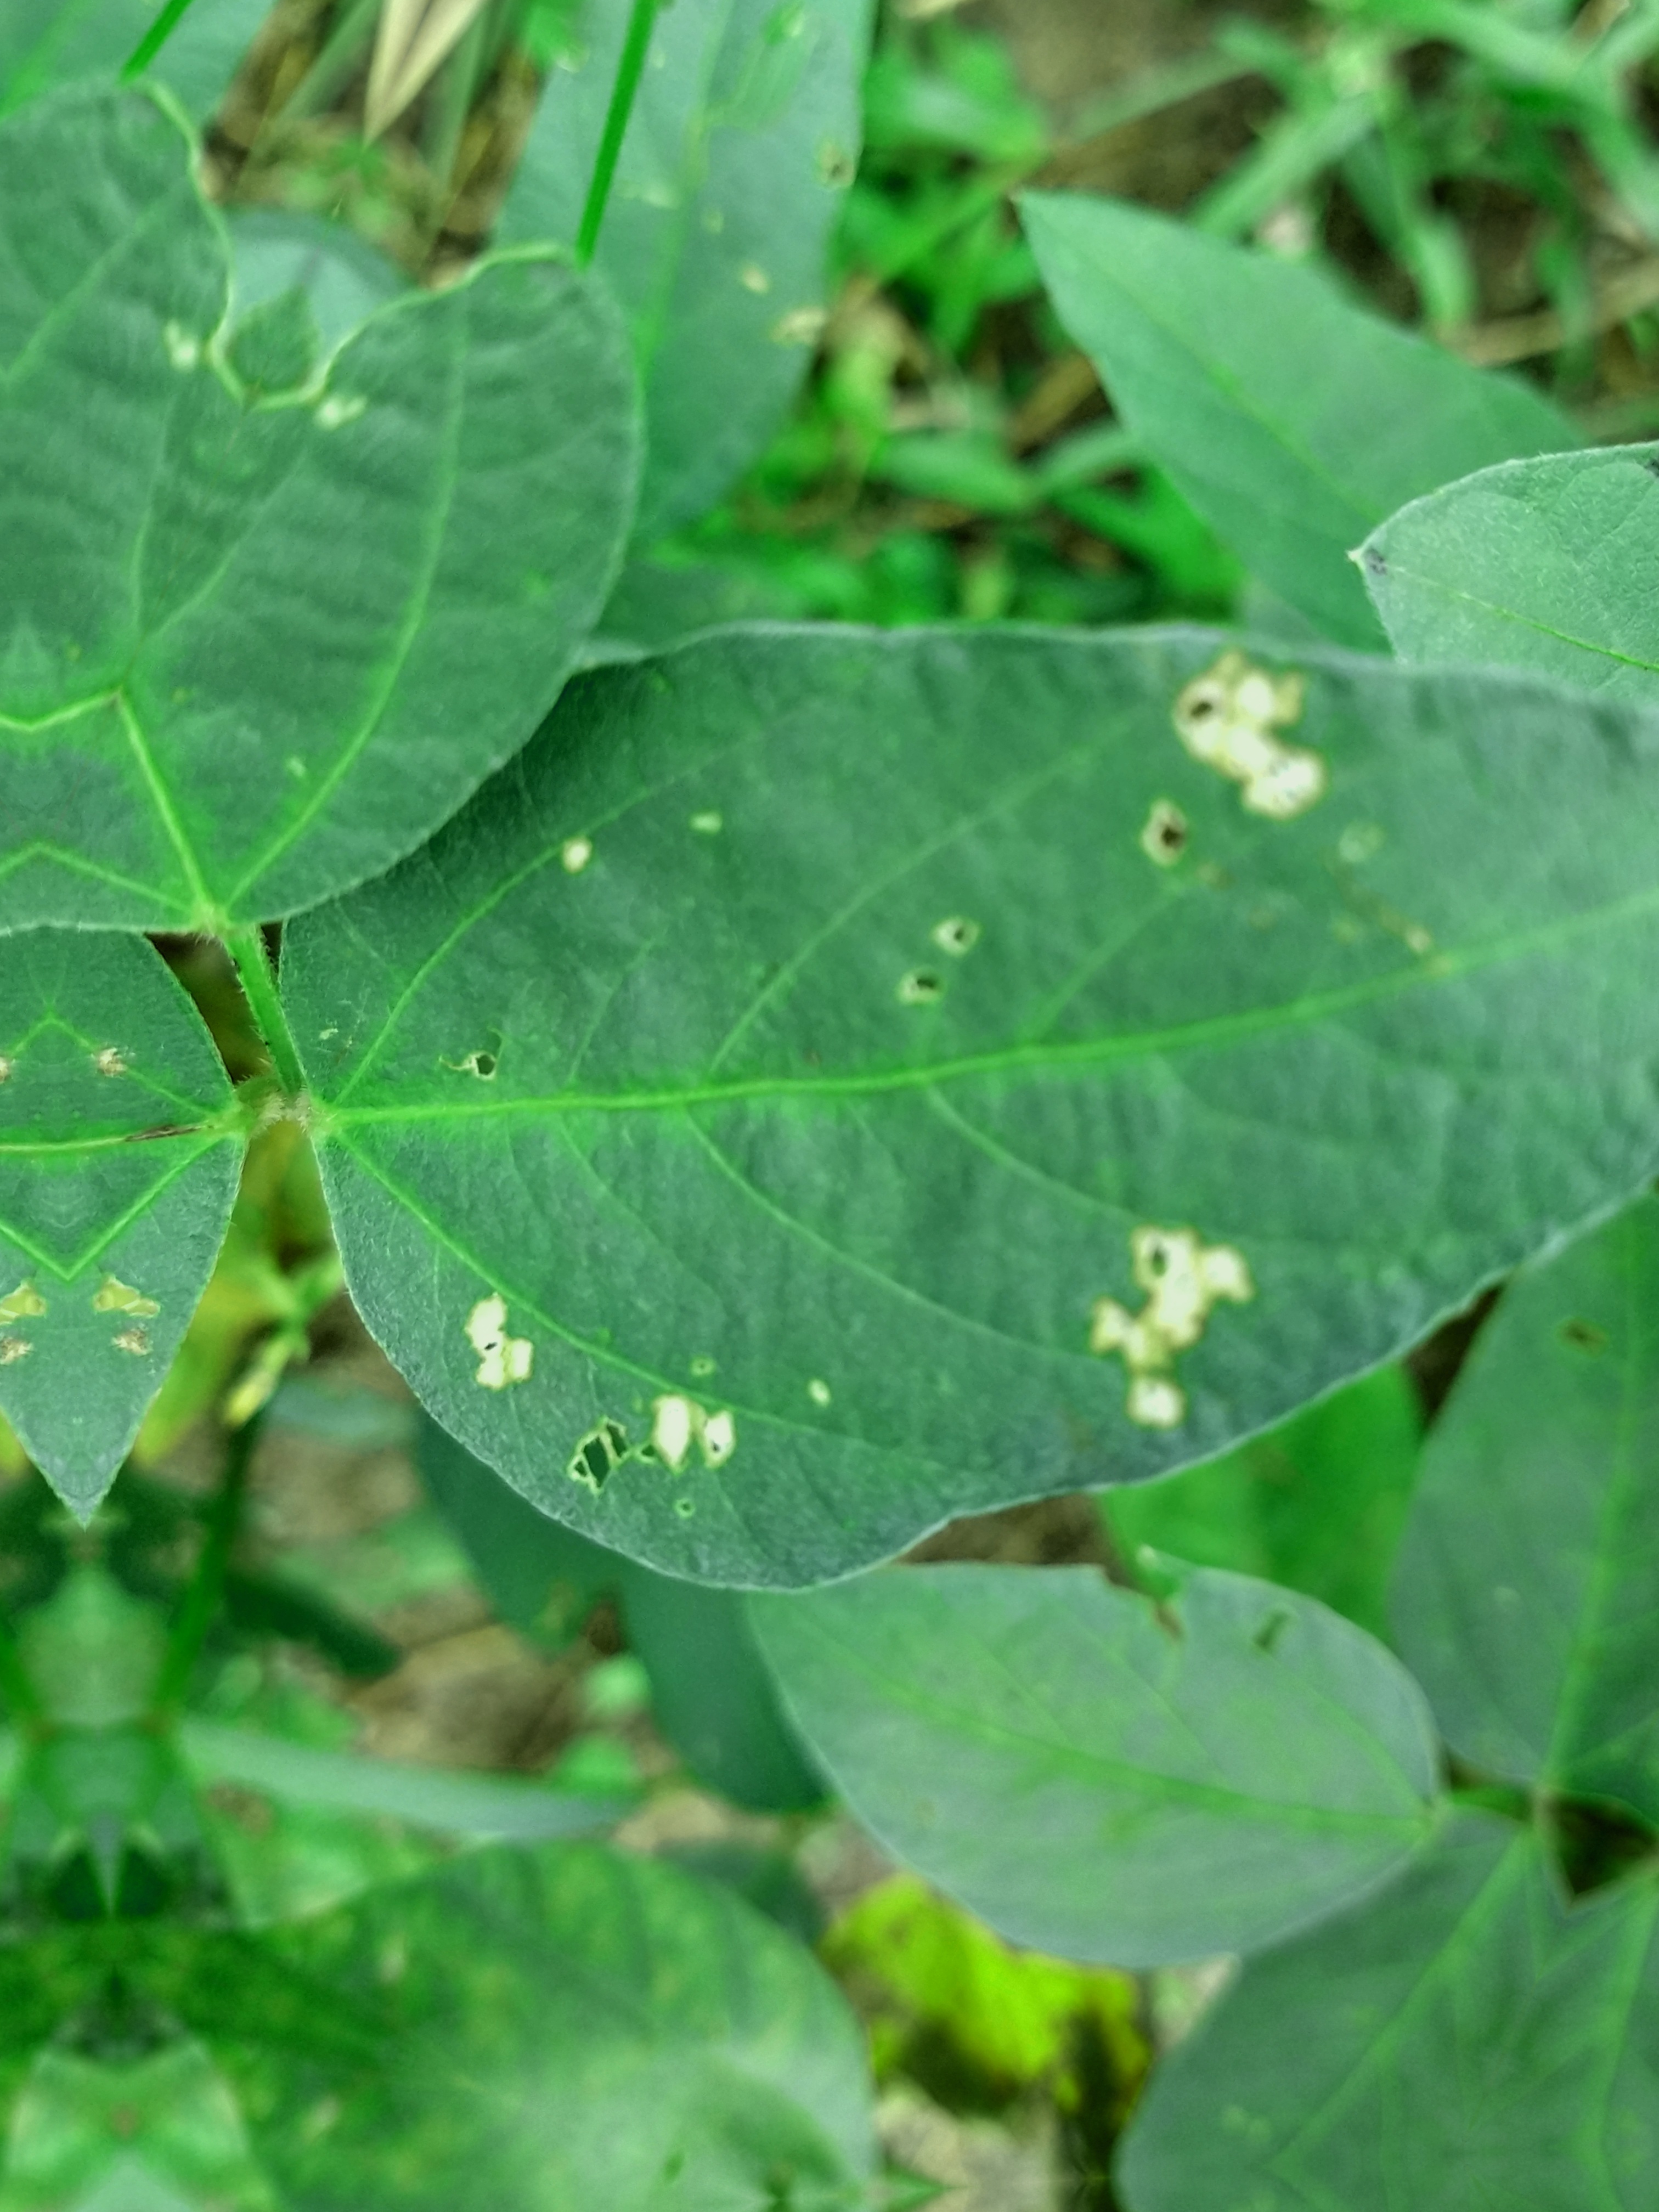
Label: Disease